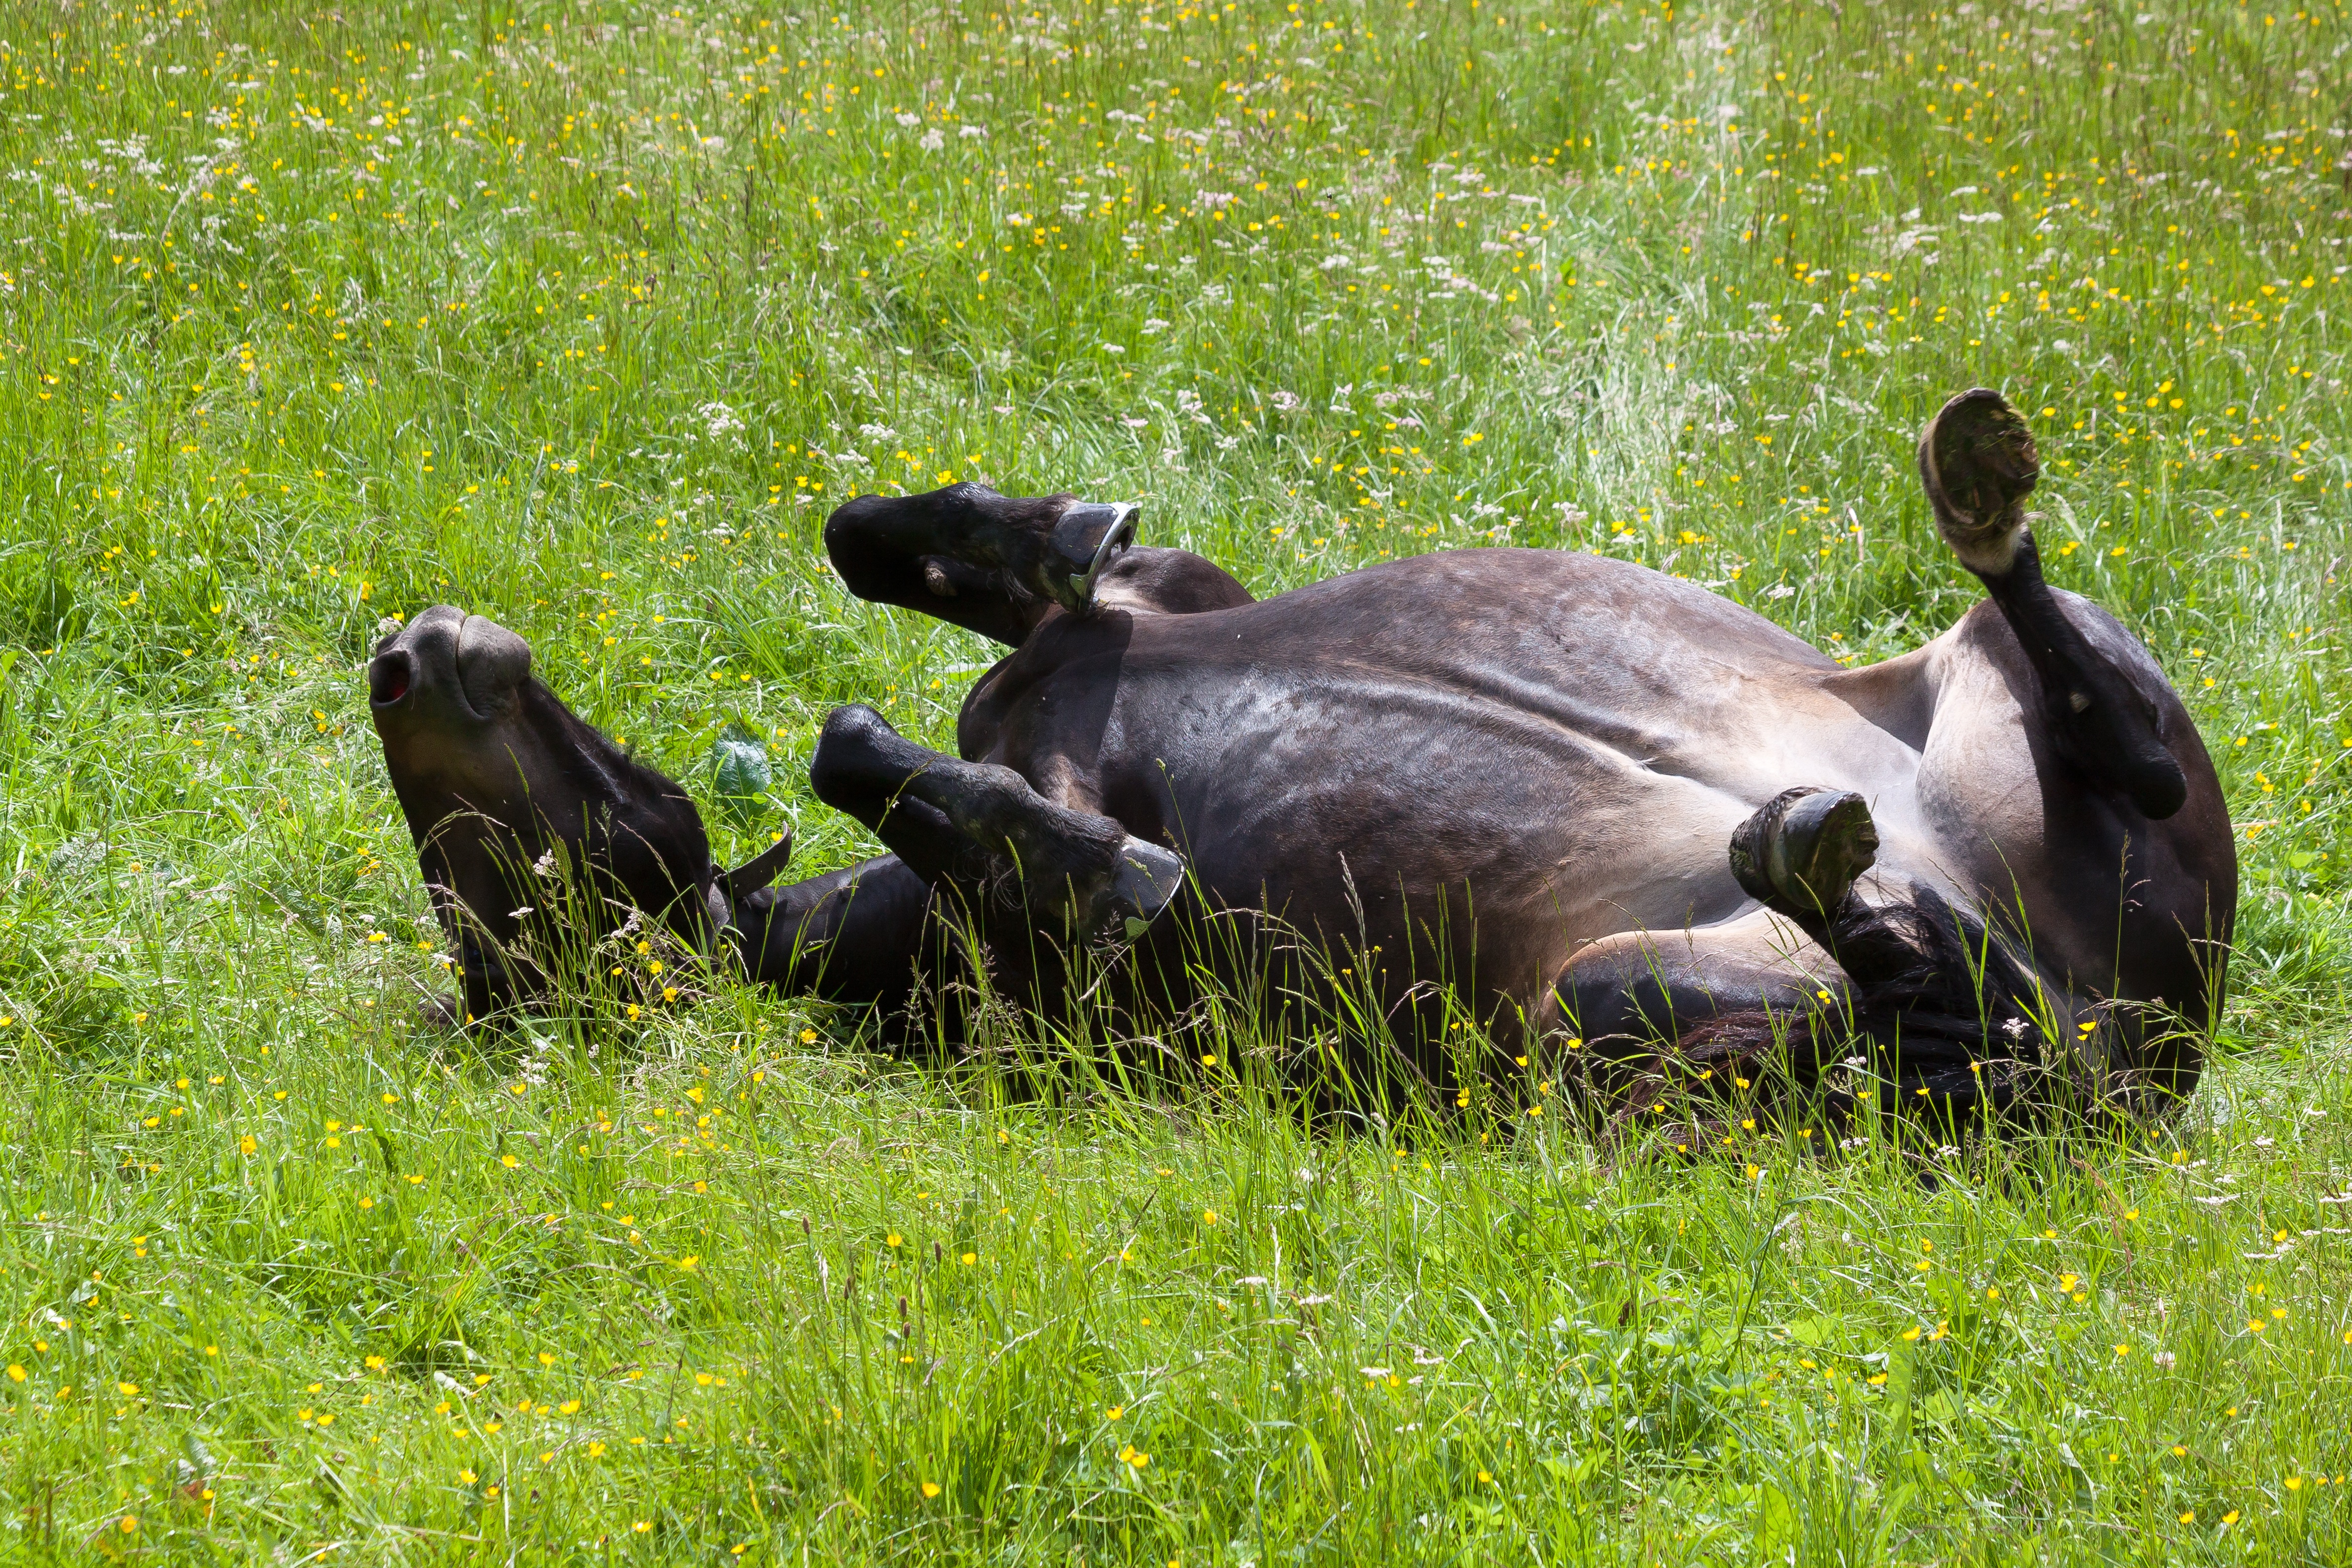
forest, grass, meadow, wildlife, pasture, horse, mammal, fauna, relaxation, happy, rolling, vertebrate, coupling, animal world, horse head, satisfied, edge of the woods, joy of life, feel at home